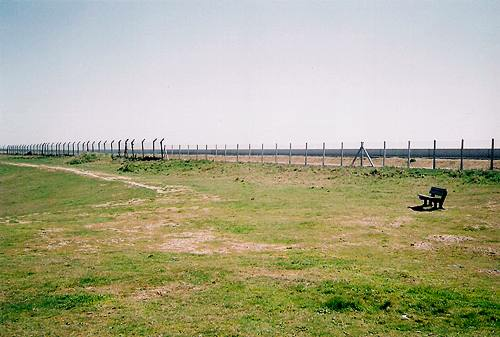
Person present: No